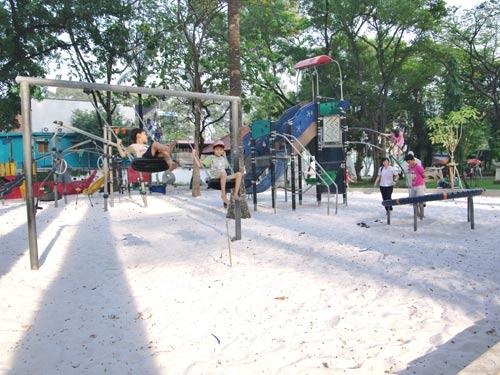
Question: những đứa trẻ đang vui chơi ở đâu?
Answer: trong khu vui chơi của công viên